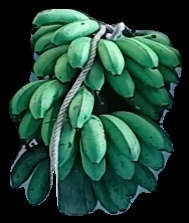
Variety: rasbale
Grade: grade2